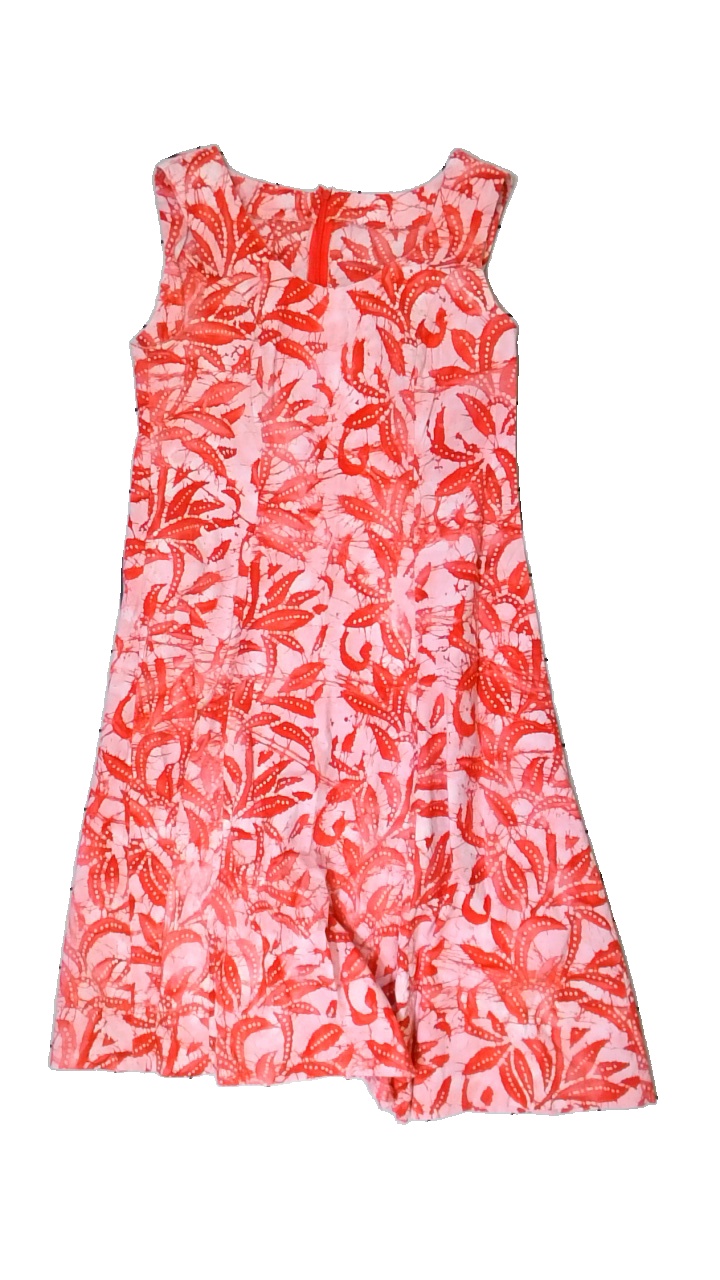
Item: Dress (Ladies)
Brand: Missing
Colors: Pink, Red
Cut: Regular
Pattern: Floral print
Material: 100% cotton
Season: All
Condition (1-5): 3
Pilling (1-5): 5
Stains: Minor
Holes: Minor
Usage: Recycle
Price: <50